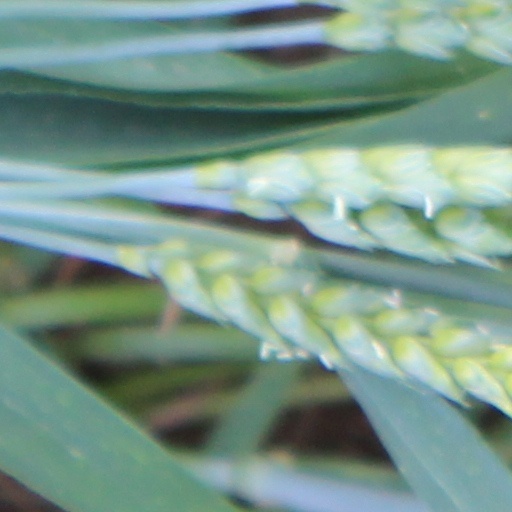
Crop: wheat